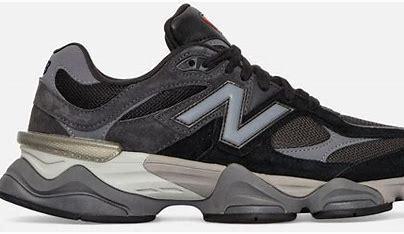
Brand: New
Model: Balance New Balance 9060